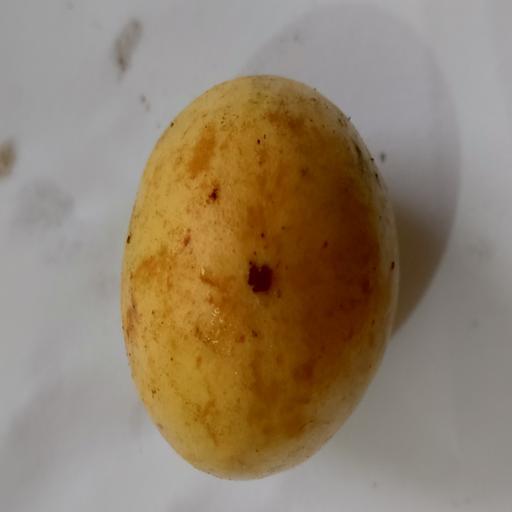
Crop type: Burmese Grape